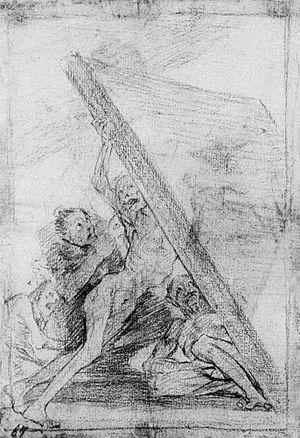
L'eau-forte Y aun no se van! est une gravure de la série Los caprichos du peintre espagnol Francisco de Goya. Elle porte le numéro 59 dans la série des 80 gravures. Elle a été publiée en 1799.